Palasdari

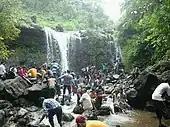
Palasdari waterfall

One of the attraction of Palasdari is "Math" of Shree Swami Samarth Maharaj Akkalkot situated in a very beautiful place. It is open for the full day (followers only) on Thursdays, ekadashi, aashadhi ekadashi; otherwise it opens after 4PM.